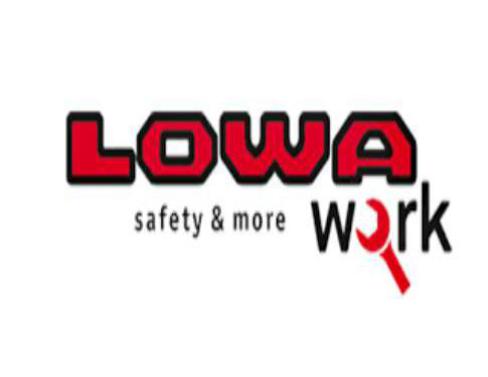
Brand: lowa
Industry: Sports